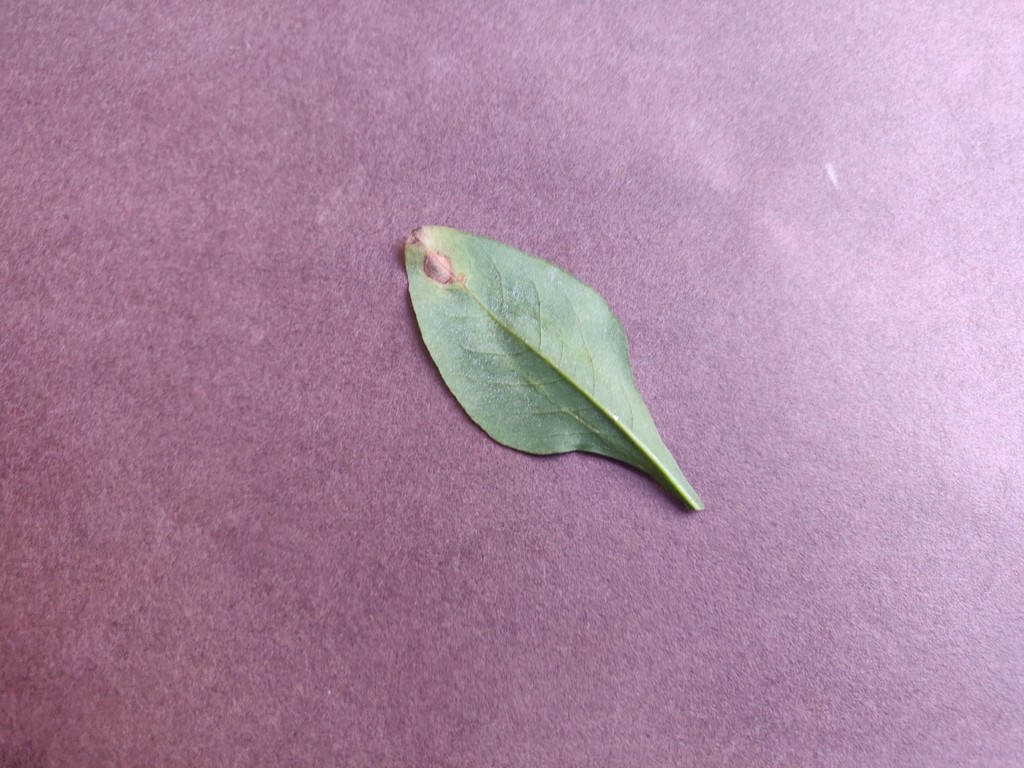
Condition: Unhealthy
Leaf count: single
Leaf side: back